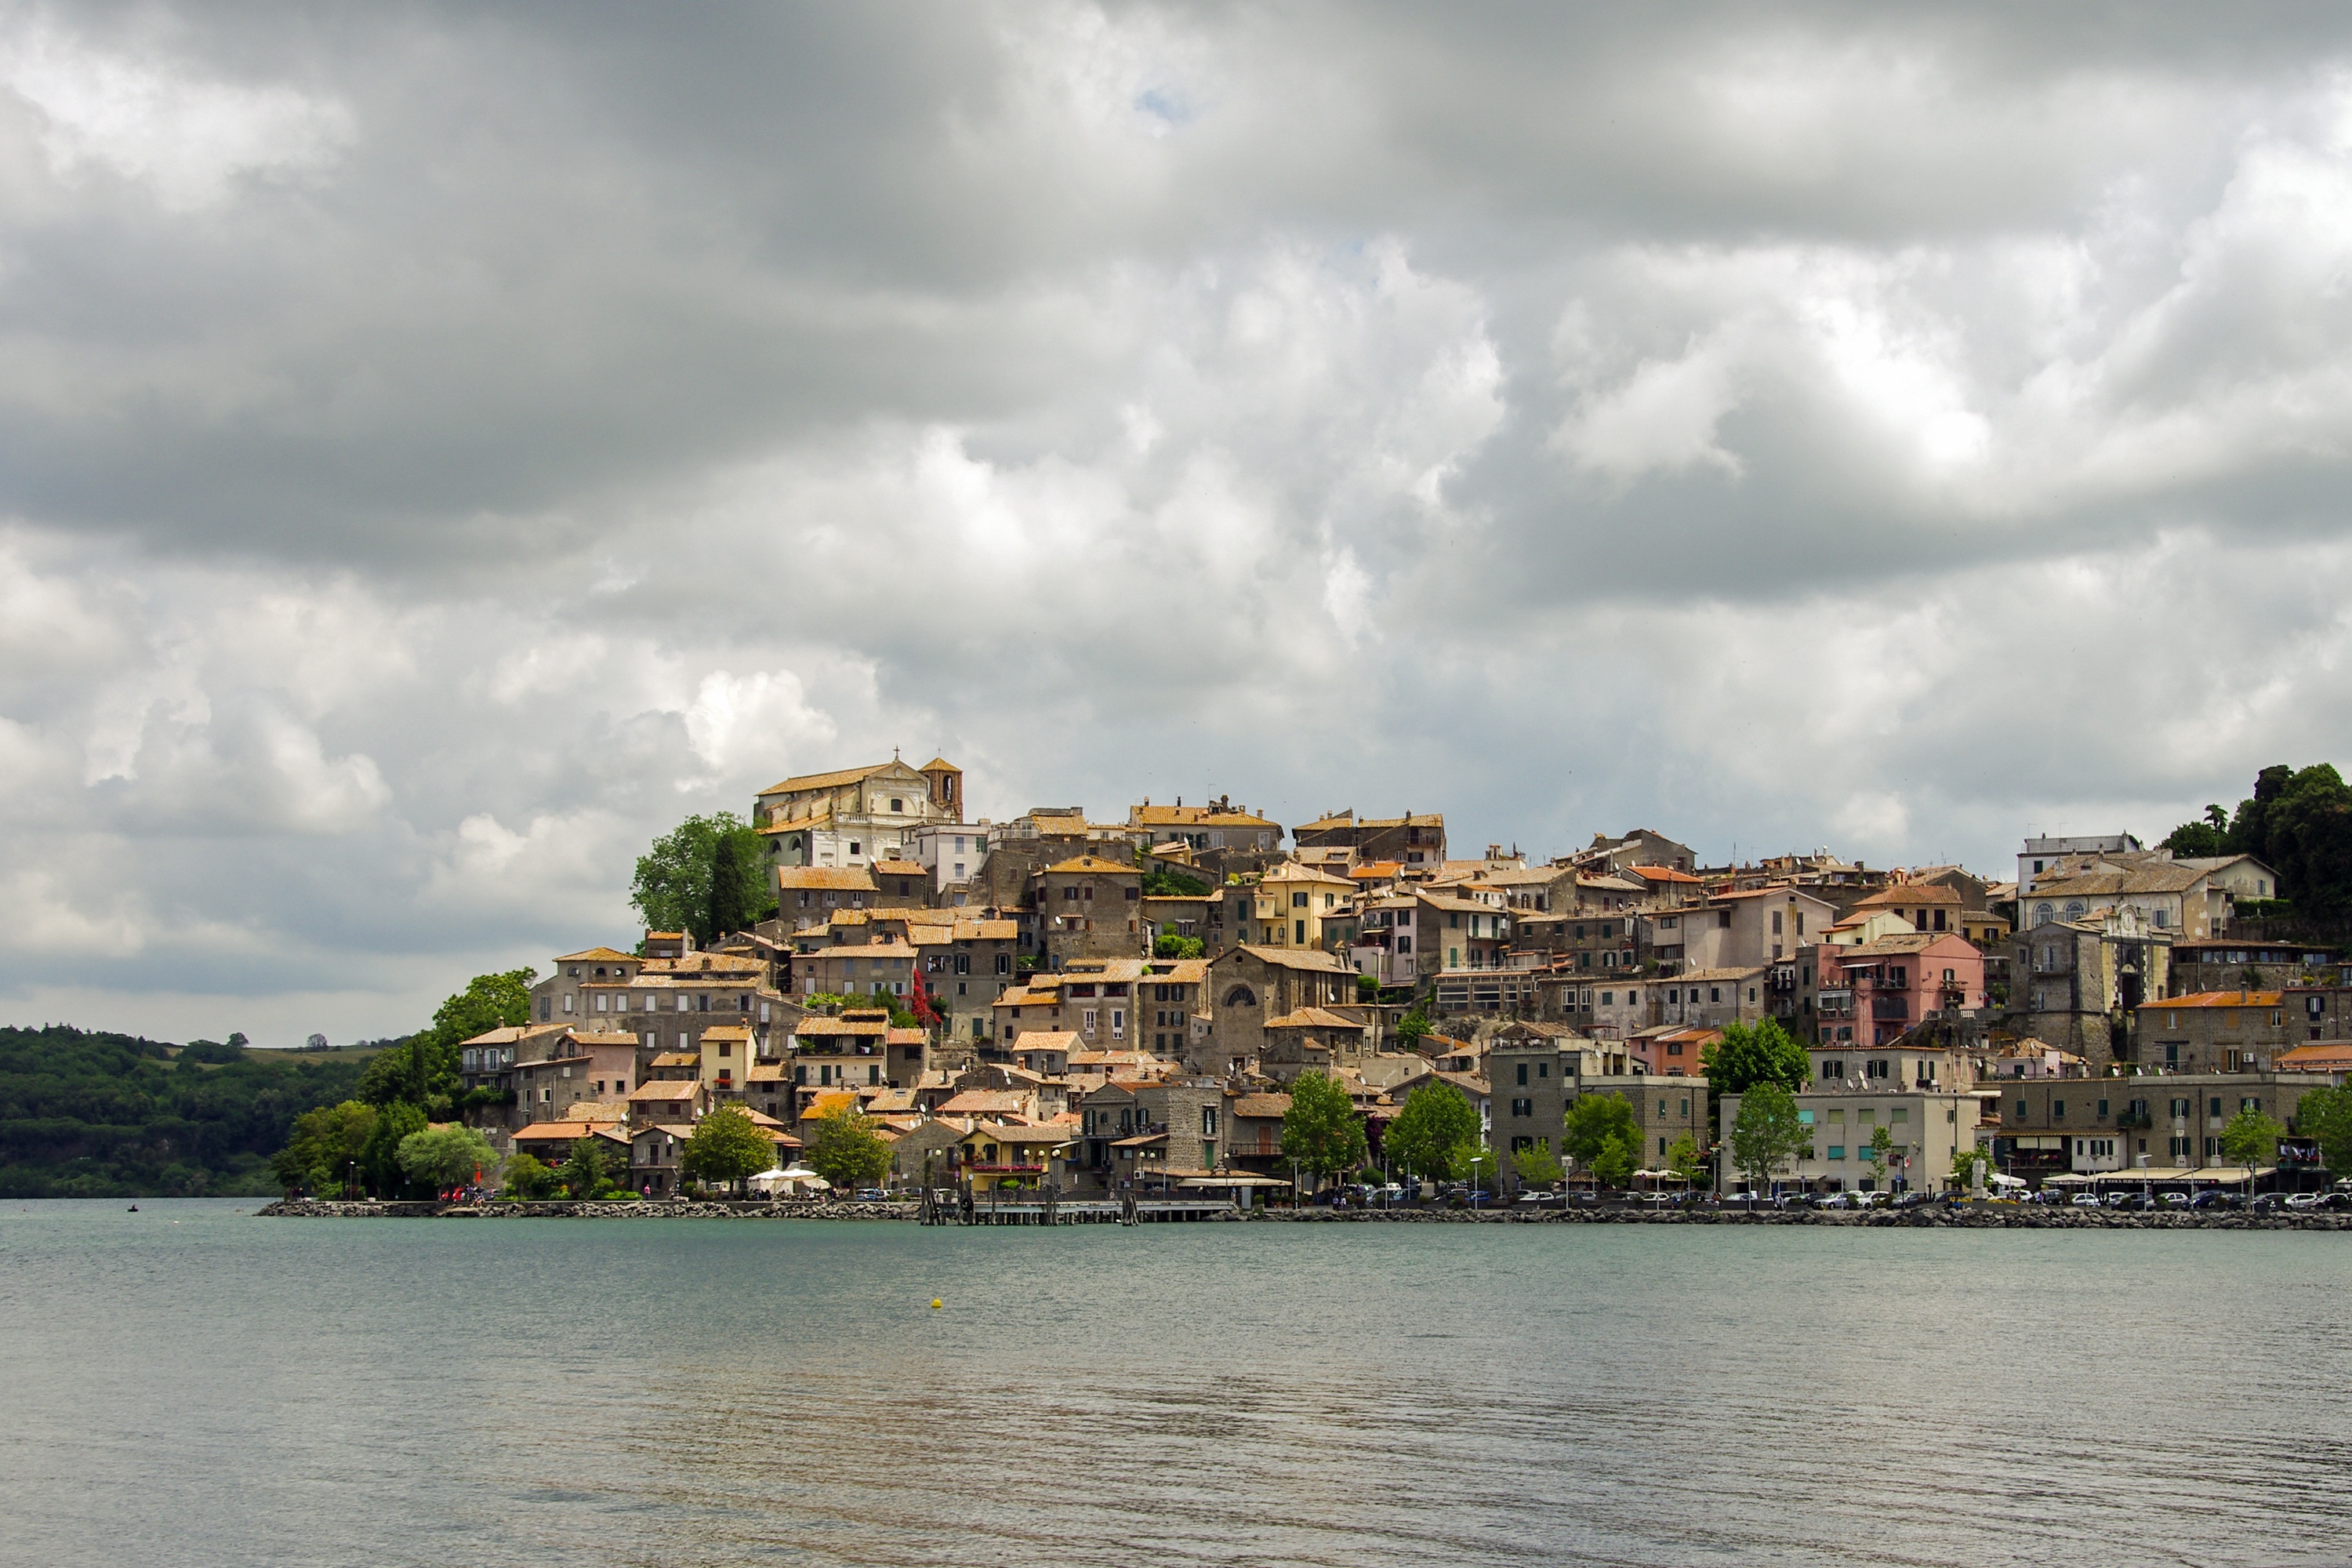
landscape, sea, coast, water, horizon, cloud, sky, shore, lake, town, river, cityscape, vacation, village, vehicle, bay, italy, harbor, waterway, body of water, clouds, rome, lazio, historic village, geographical feature, anguillara, lake bracciano